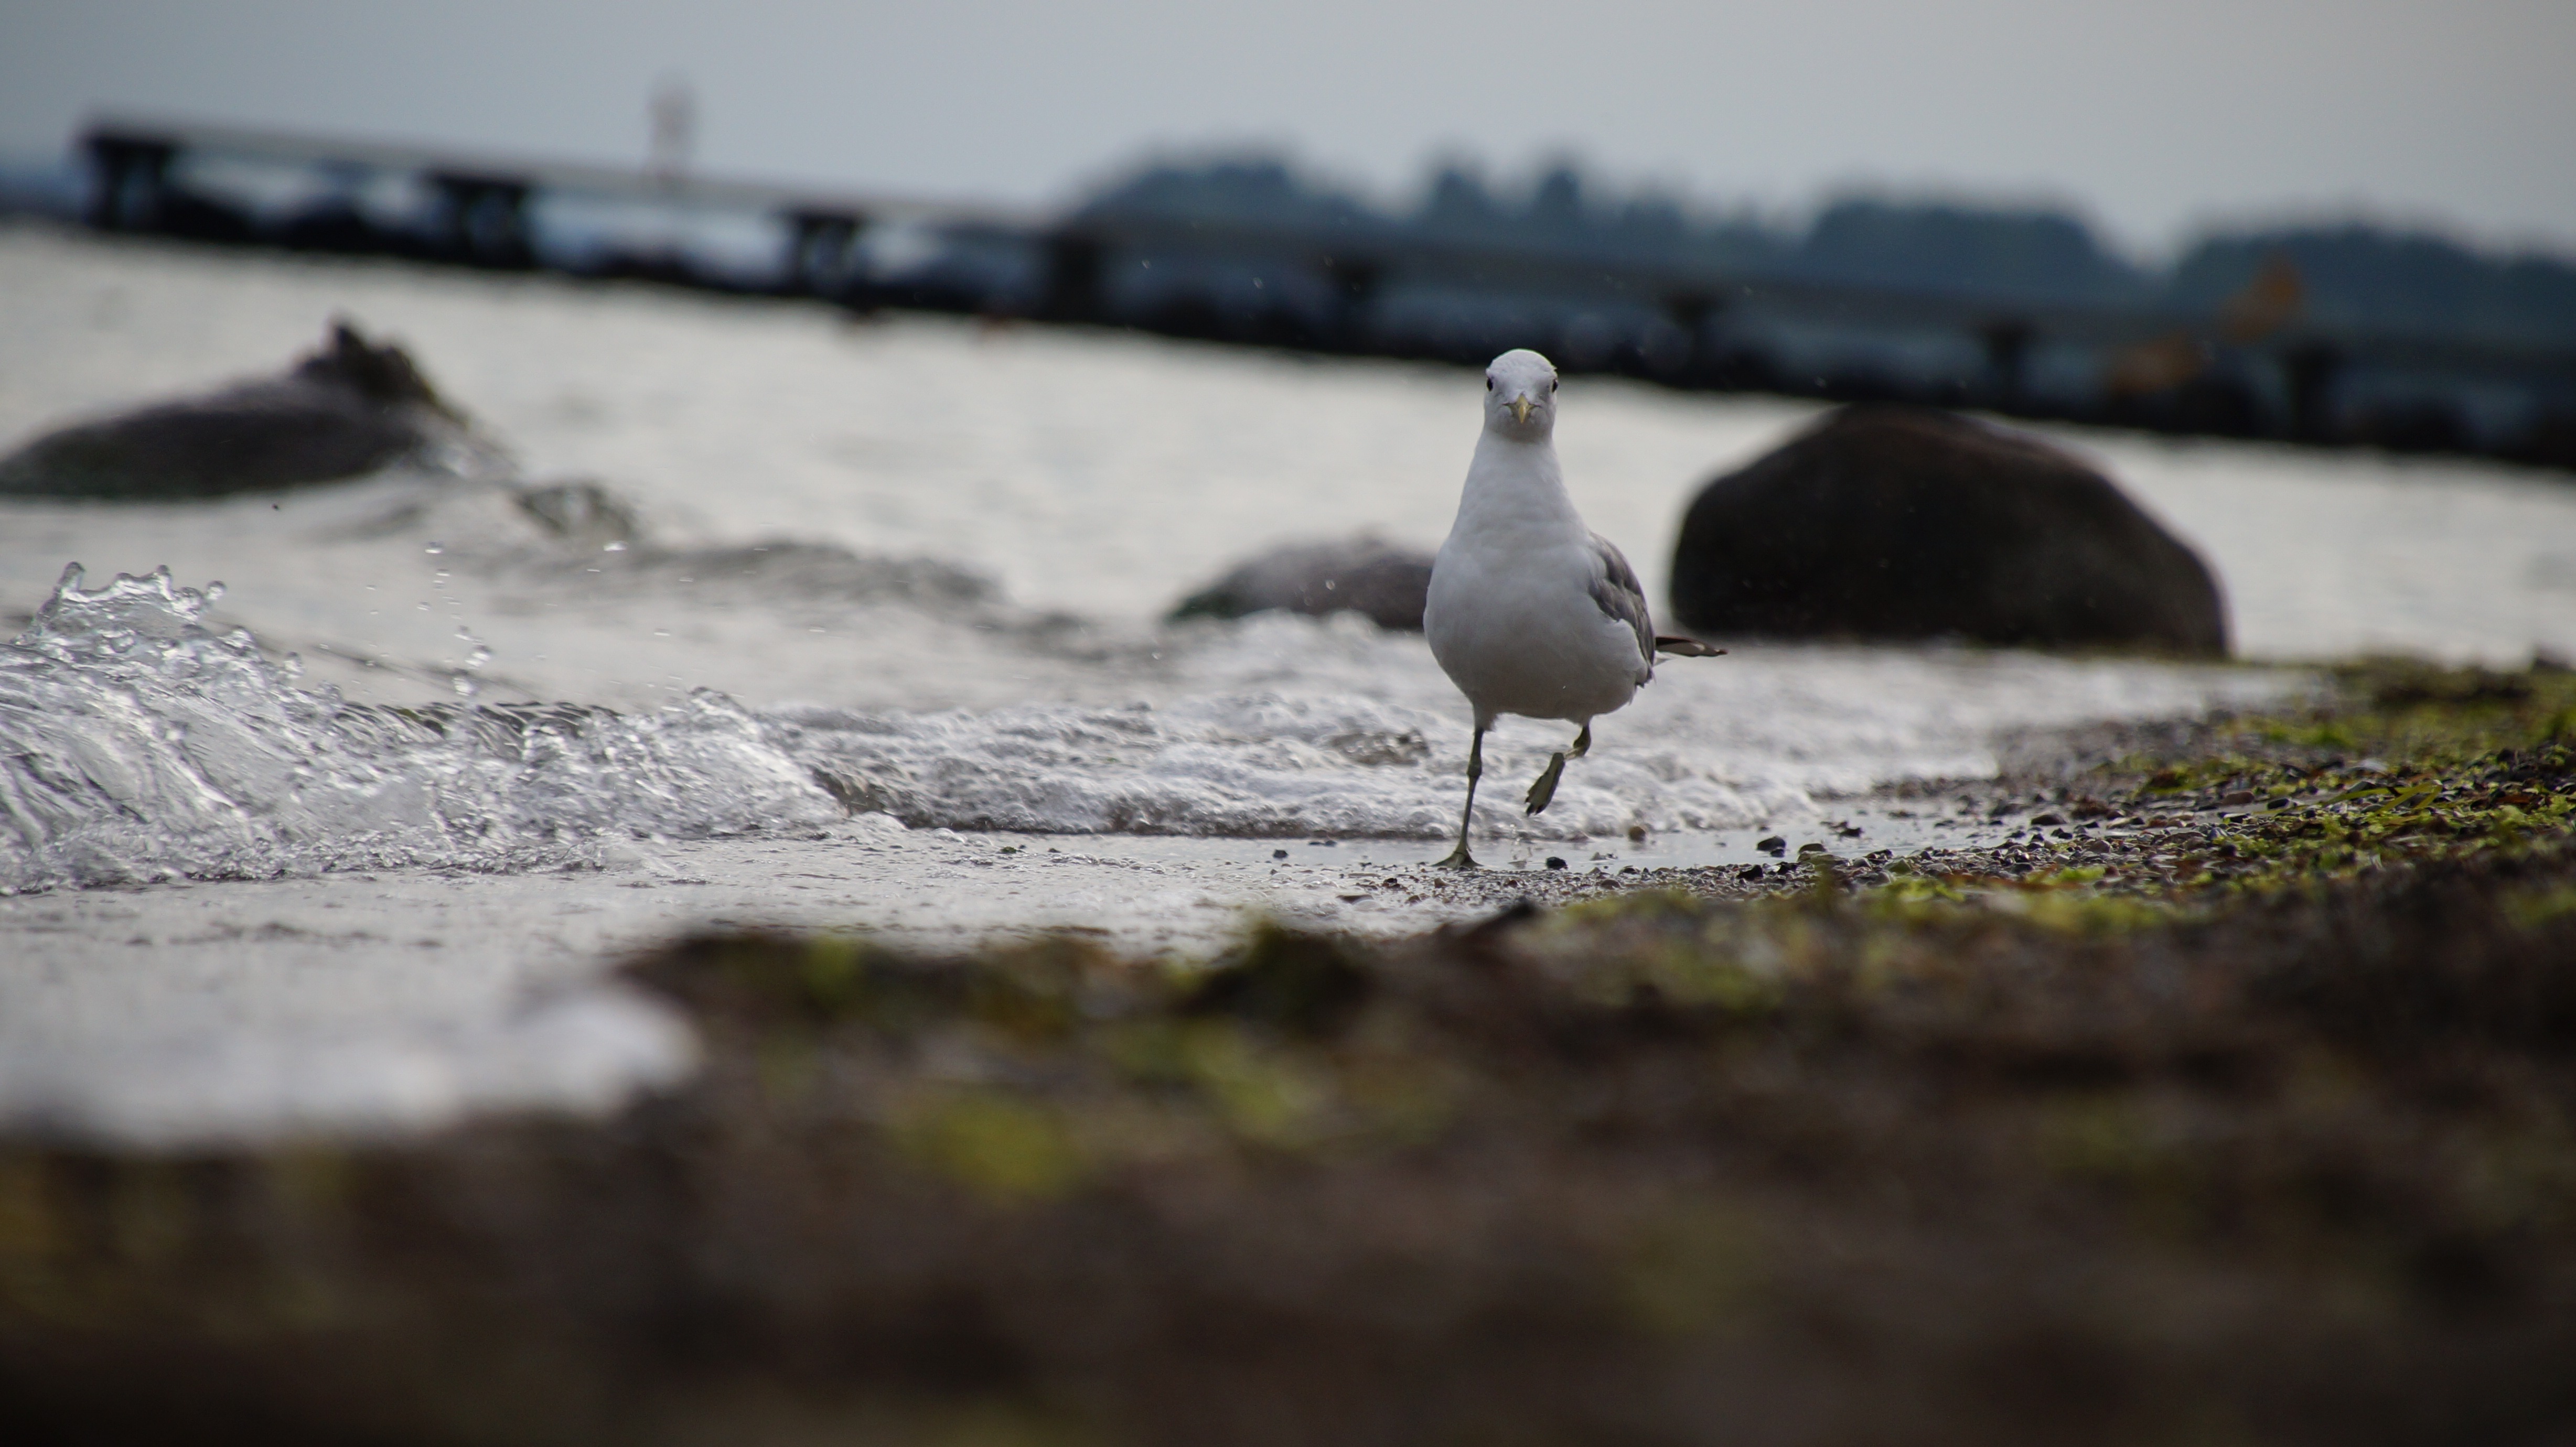
sea, water, nature, sand, winter, bird, seabird, seagull, wildlife, gull, fauna, fun, snapshot, charadriiformes